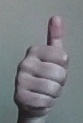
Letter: aleff